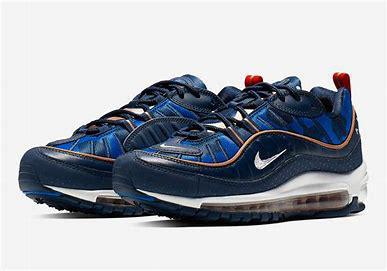
Brand: Nike
Model: Air Max 98